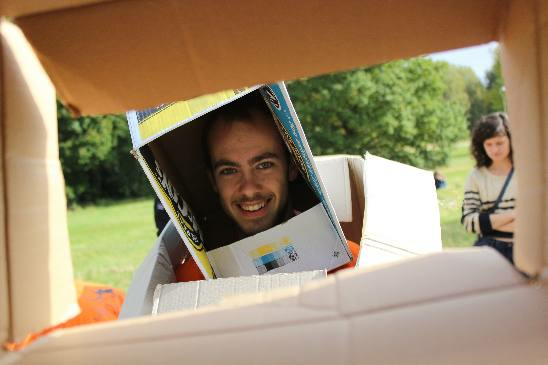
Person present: Yes